Grom: Boyhood

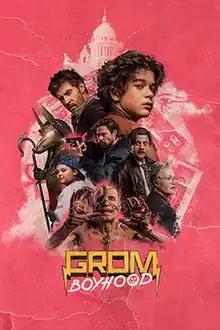
English release poster

Grom: Boyhood is a 2023 Russian superhero film directed by Oleg Trofim and written by Artyom Gabrelyanov, Evgeny Fedotov and Ekaterina Krasner, based on the Major Grom comic book series by Russian publisher Bubble Comics. The third film in the Bubble comic book adaptation series, a prequel to "". The plot sets in 90s and tells about the past of police major Igor Grom (Kay Aleks Getts) and the life of his father, Major Konstantin Grom (Sergey Marin).